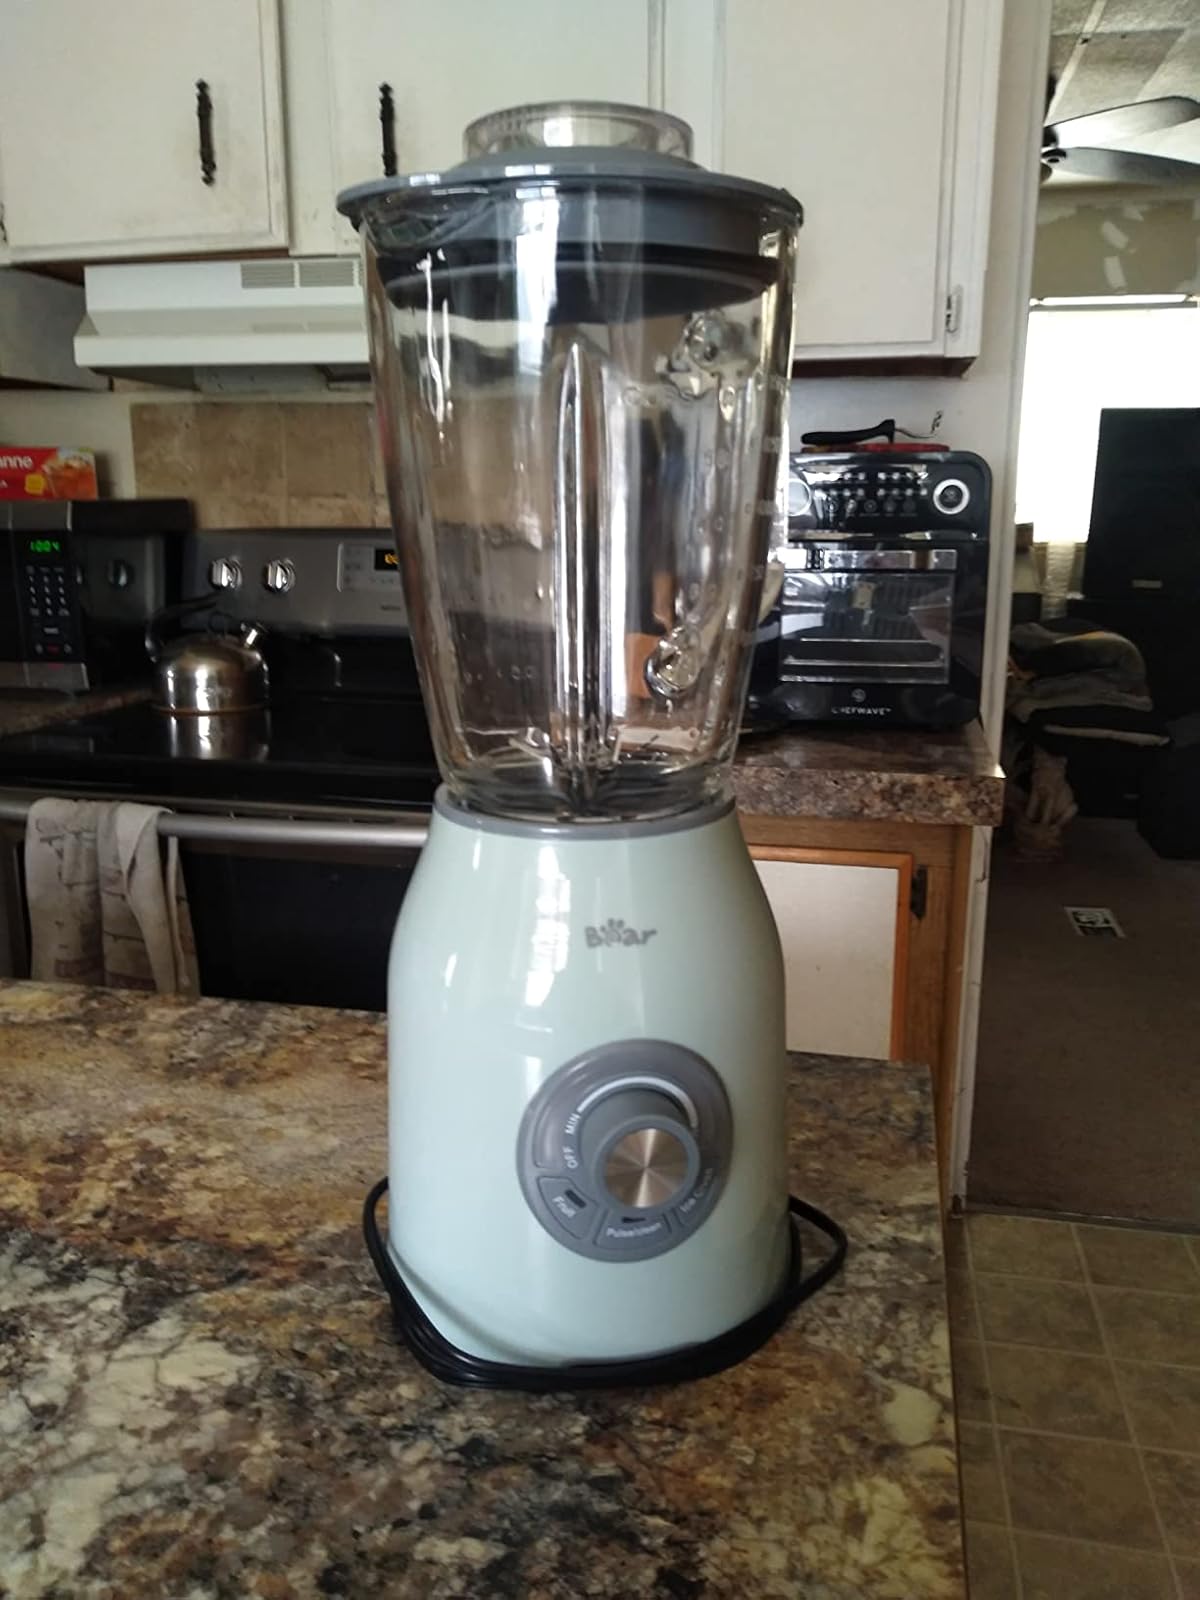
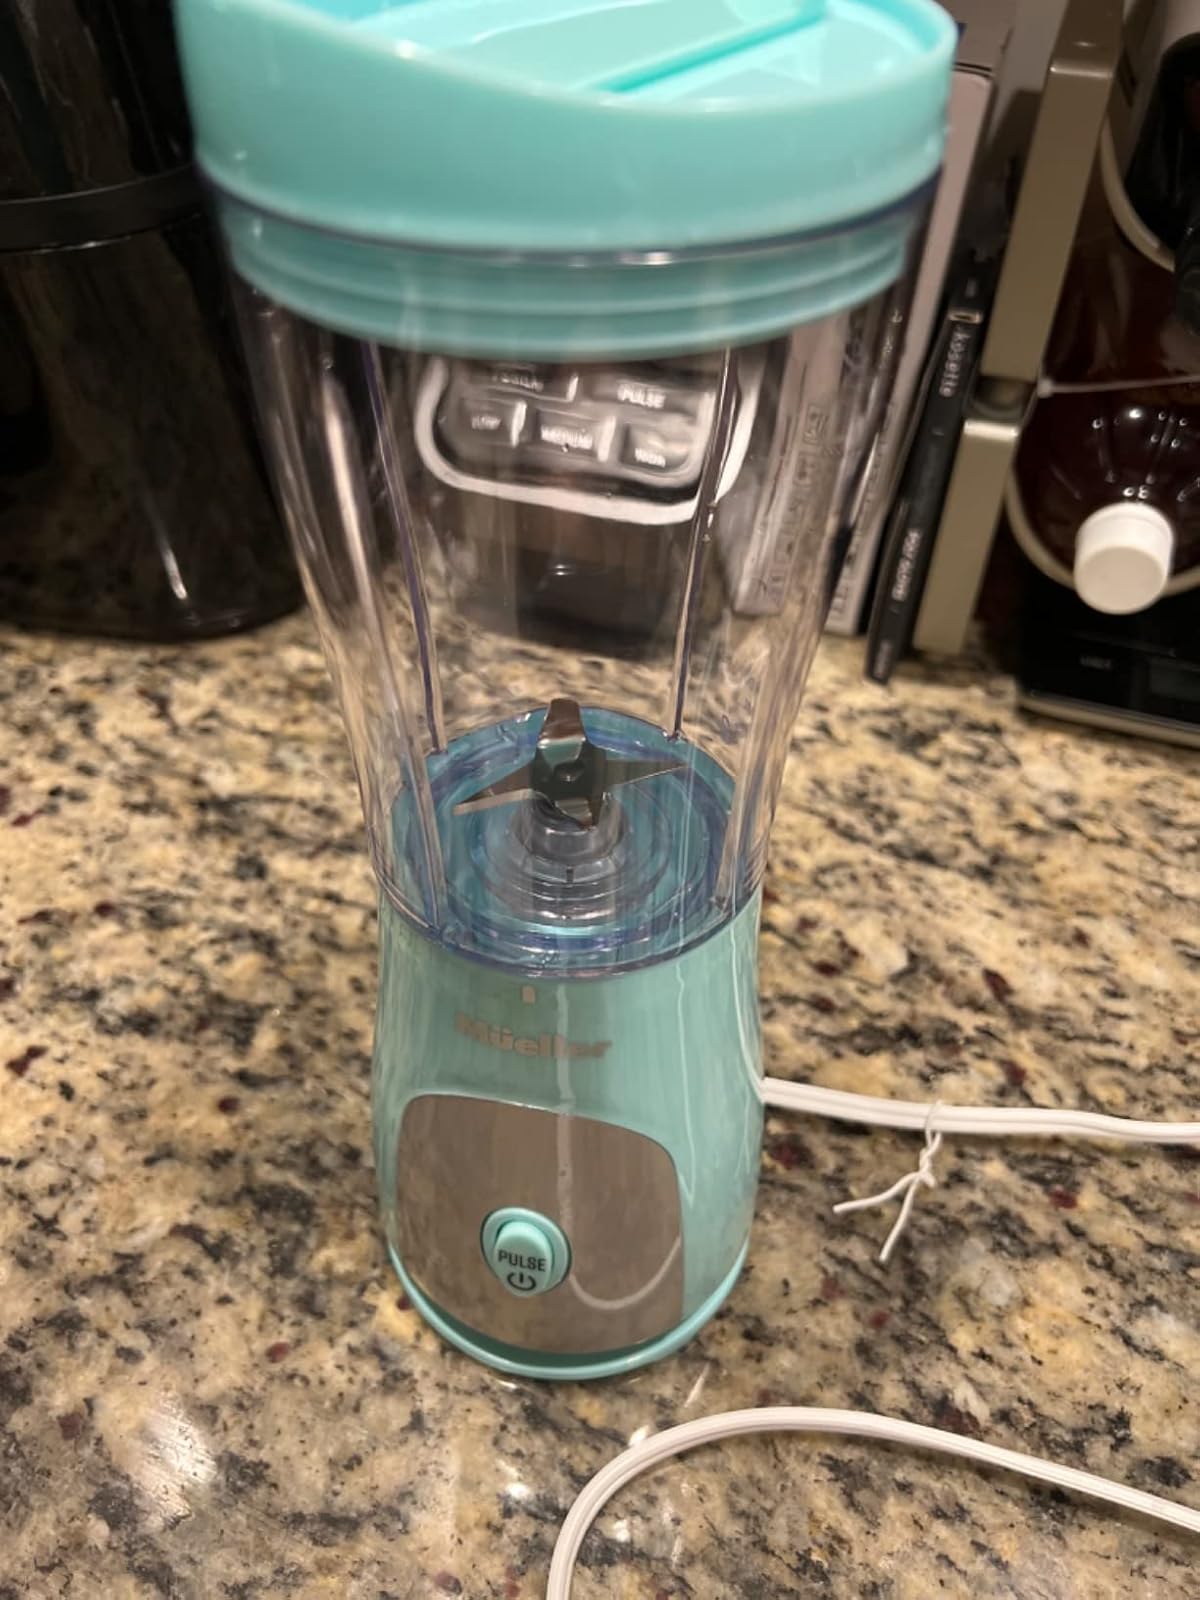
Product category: items_blender
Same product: no